Theodor von Lerch

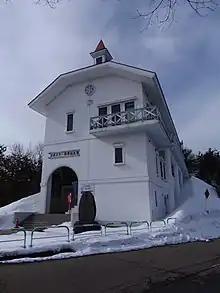
Japan Ski Birthplace Memorial Museum

He was awarded Order of the Rising Sun, 4th class by Japan. A 1961 statue and a 1992 museum which tell his story are located in the city of Jōetsu, where the Lerch-Festival is held every February. His caricature was used as a 2009 mascot for Niigata Prefecture, Japan. Lerch also has a statue at Kutchan, Hokkaido, a monument at the Asahikawa Airport and an exhibit at the Hokuchin Memorial Museum.